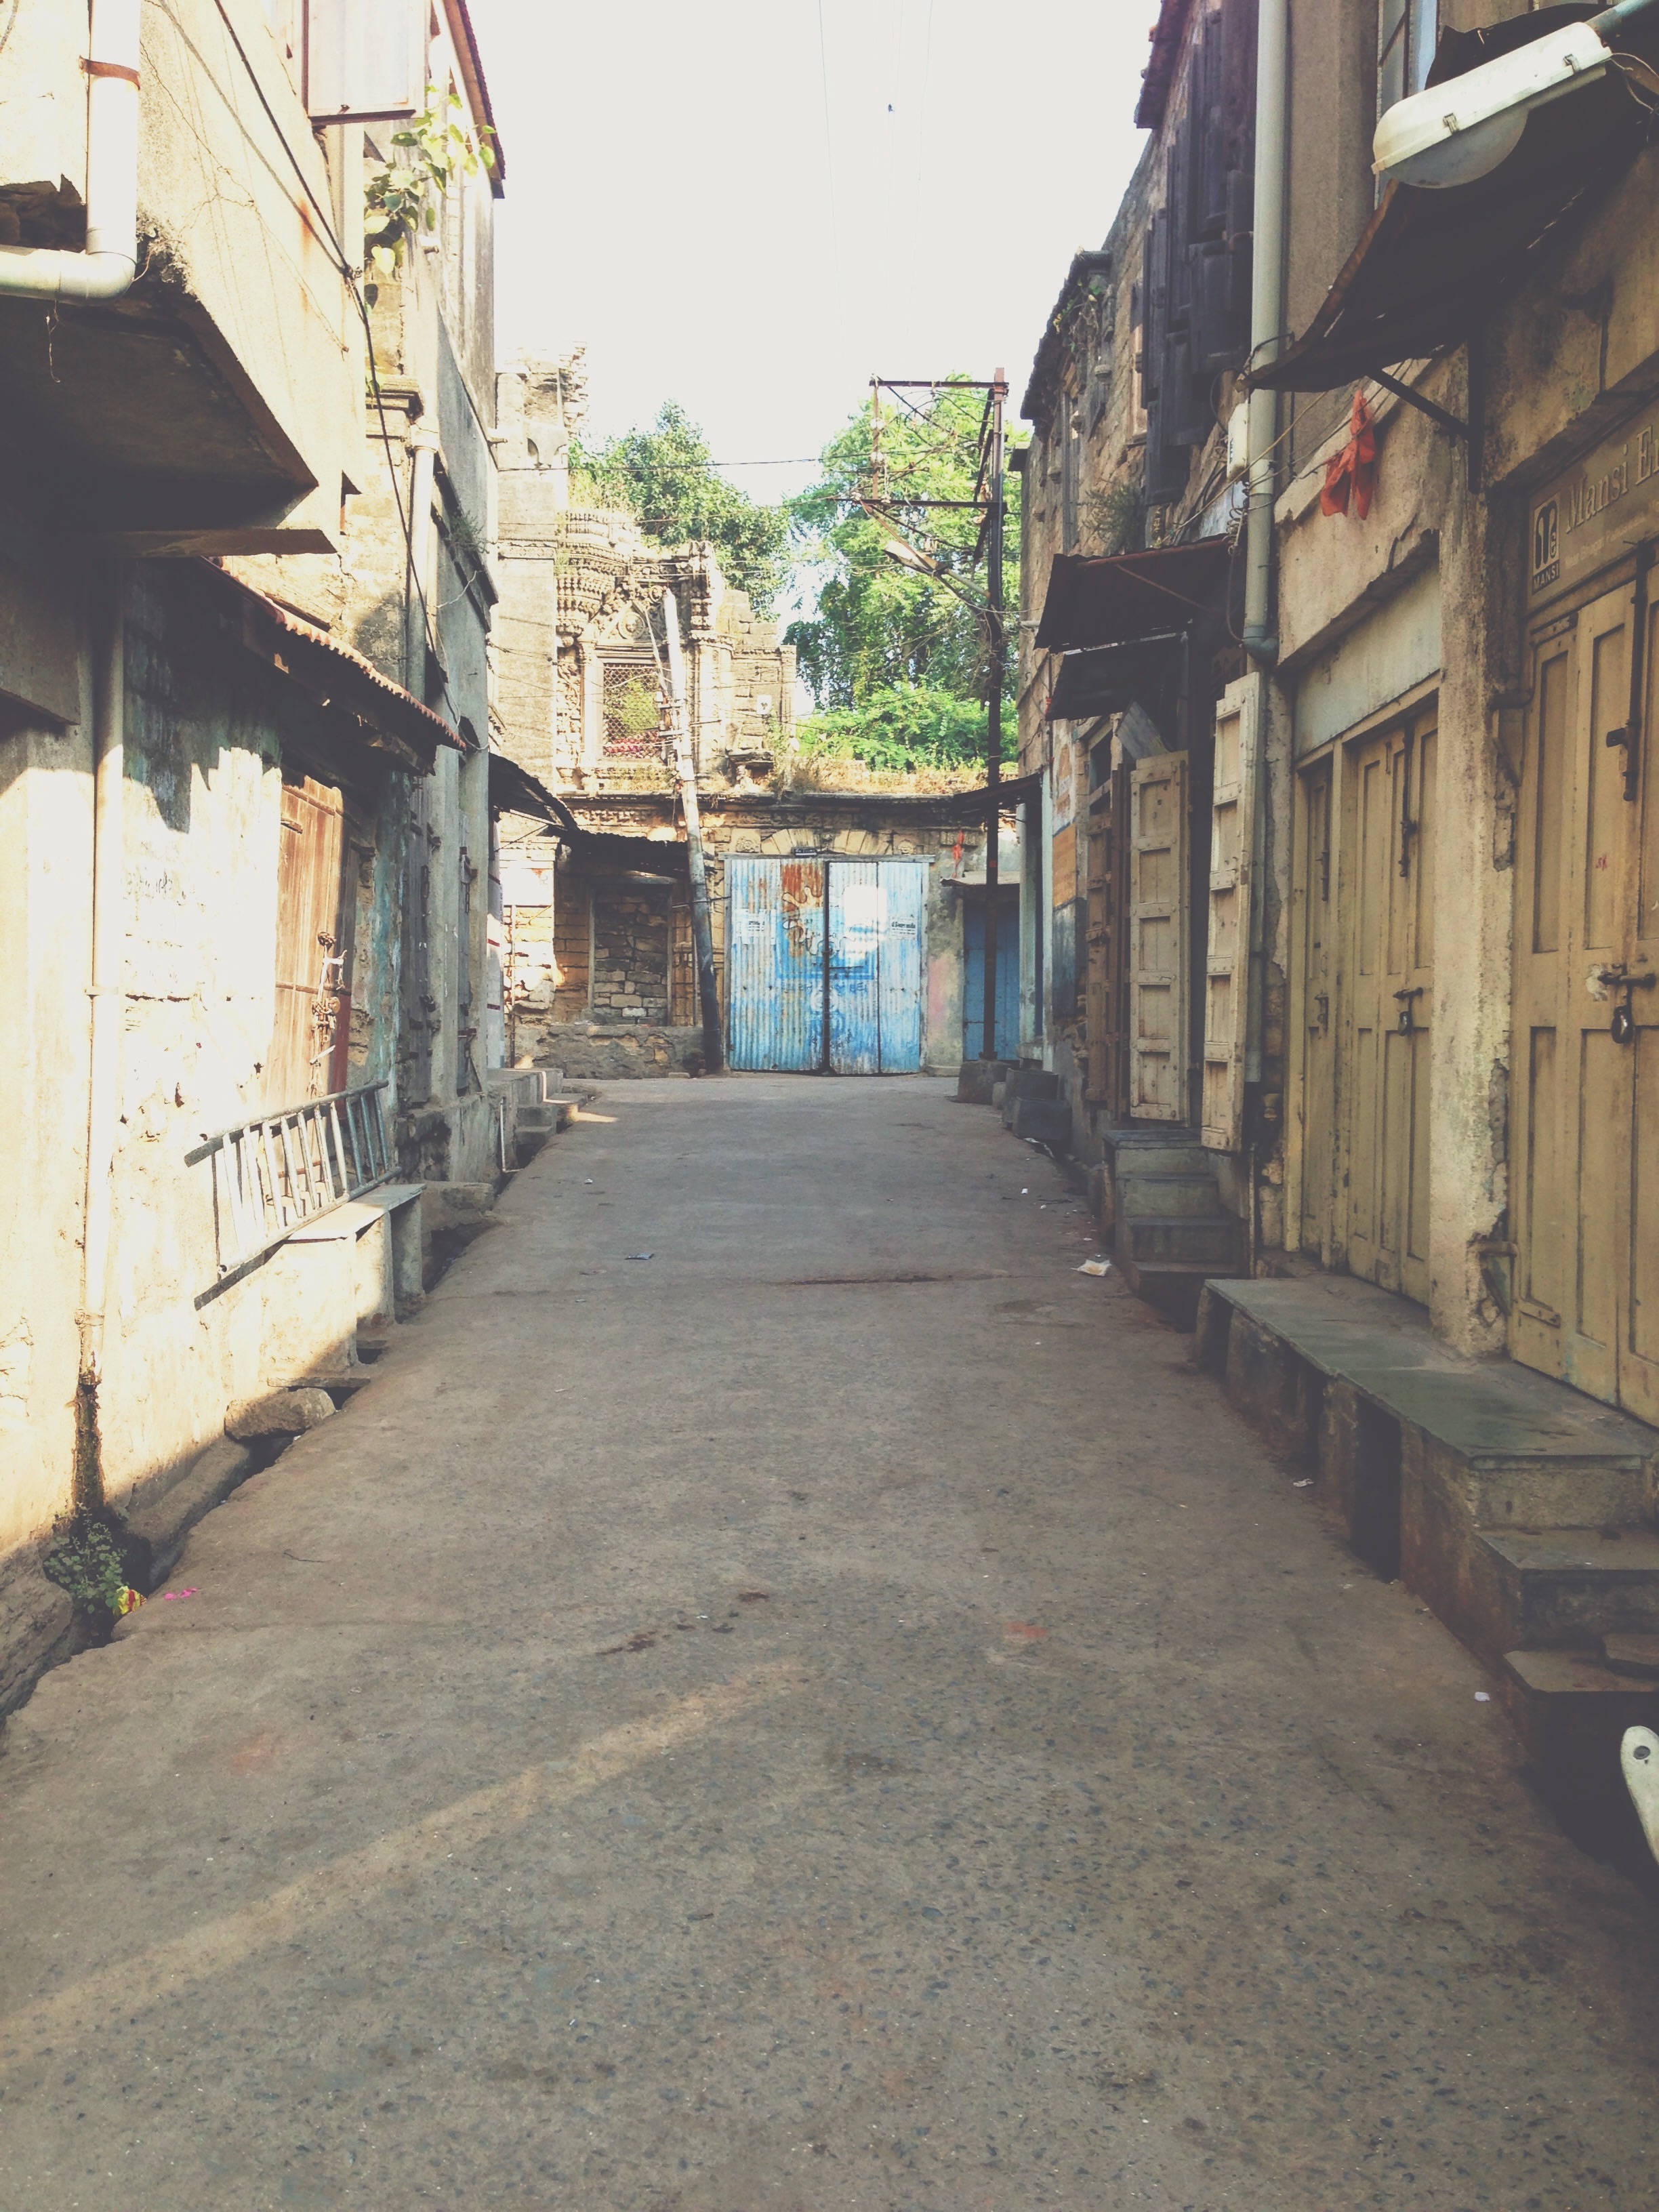
road, street, town, alley, village, lane, waterway, infrastructure, neighbourhood, road surface, urban area, ancient history, residential area, human settlement, nonbuilding structure